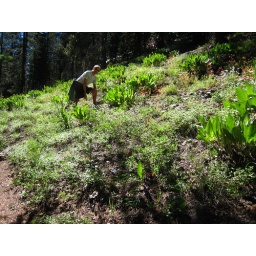
sunlit fields of flowers near horshoe lake